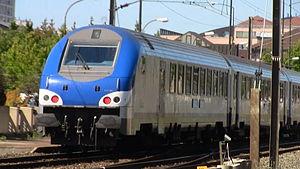
voiture pilote B5uxh à Montbéliard (25)
Le TER Franche-Comté était le réseau de Transports express régionaux de l'ancienne région administrative Franche-Comté. Depuis la fusion des régions en 2017, ses services sont délivres depuis par le réseau TER Bourgogne-Franche-Comté.